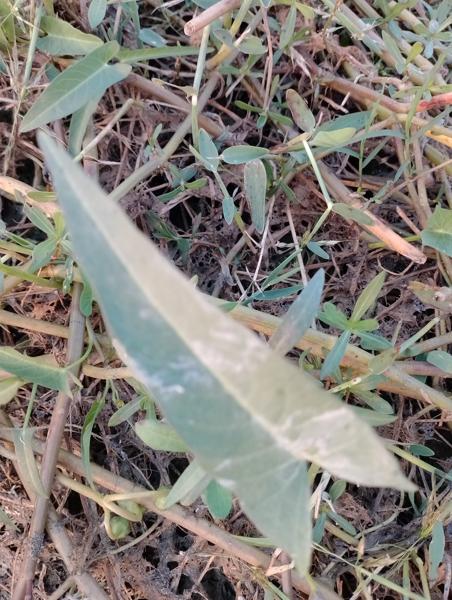
Weed species: Ipomoea aquatic